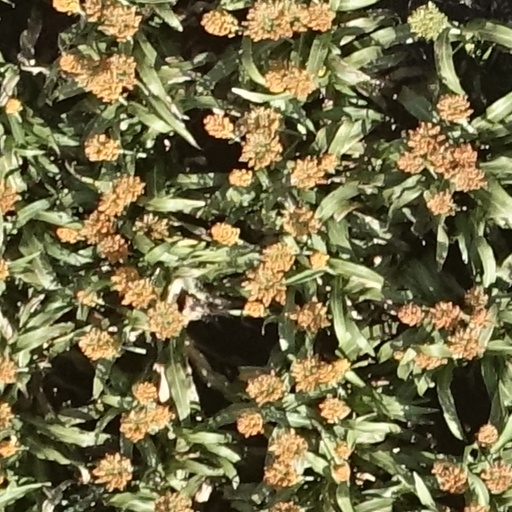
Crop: sorghum